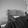
ASL letter: H